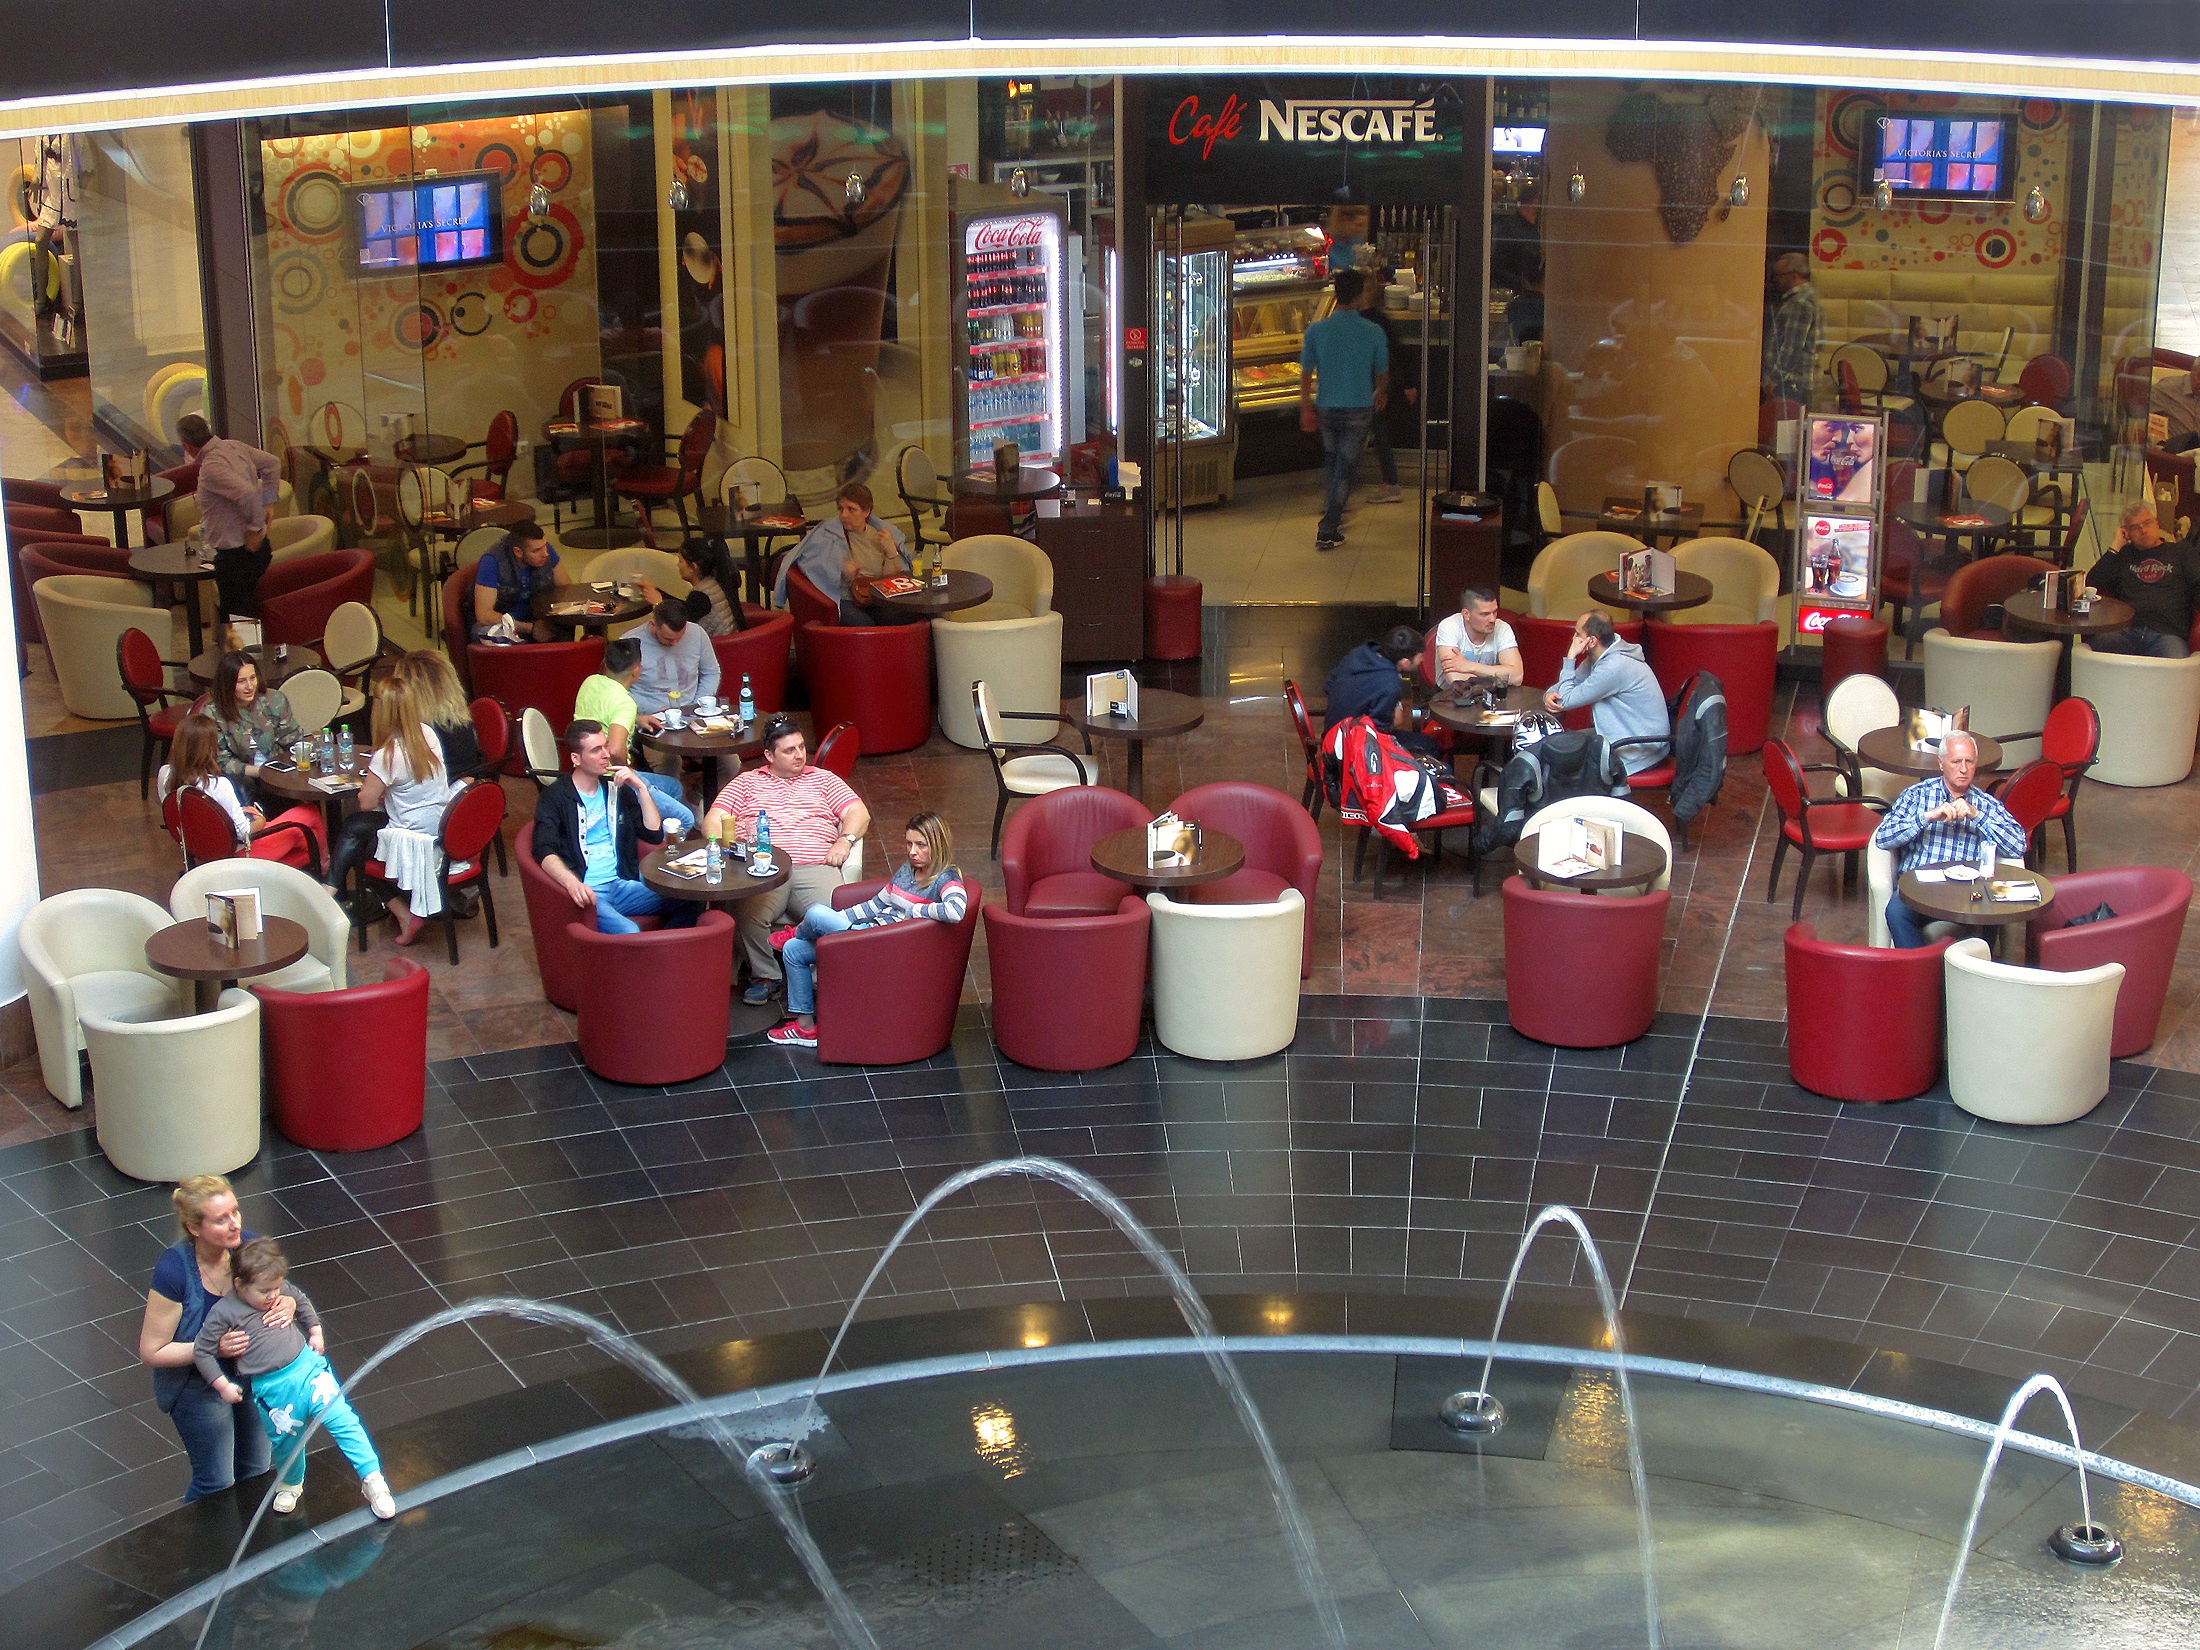
cafe, coffee shop, people, city, recreation, meal, drink, shopping, lifestyle, indoors, elegant, mall, weekend, romania, bucharest, consumers